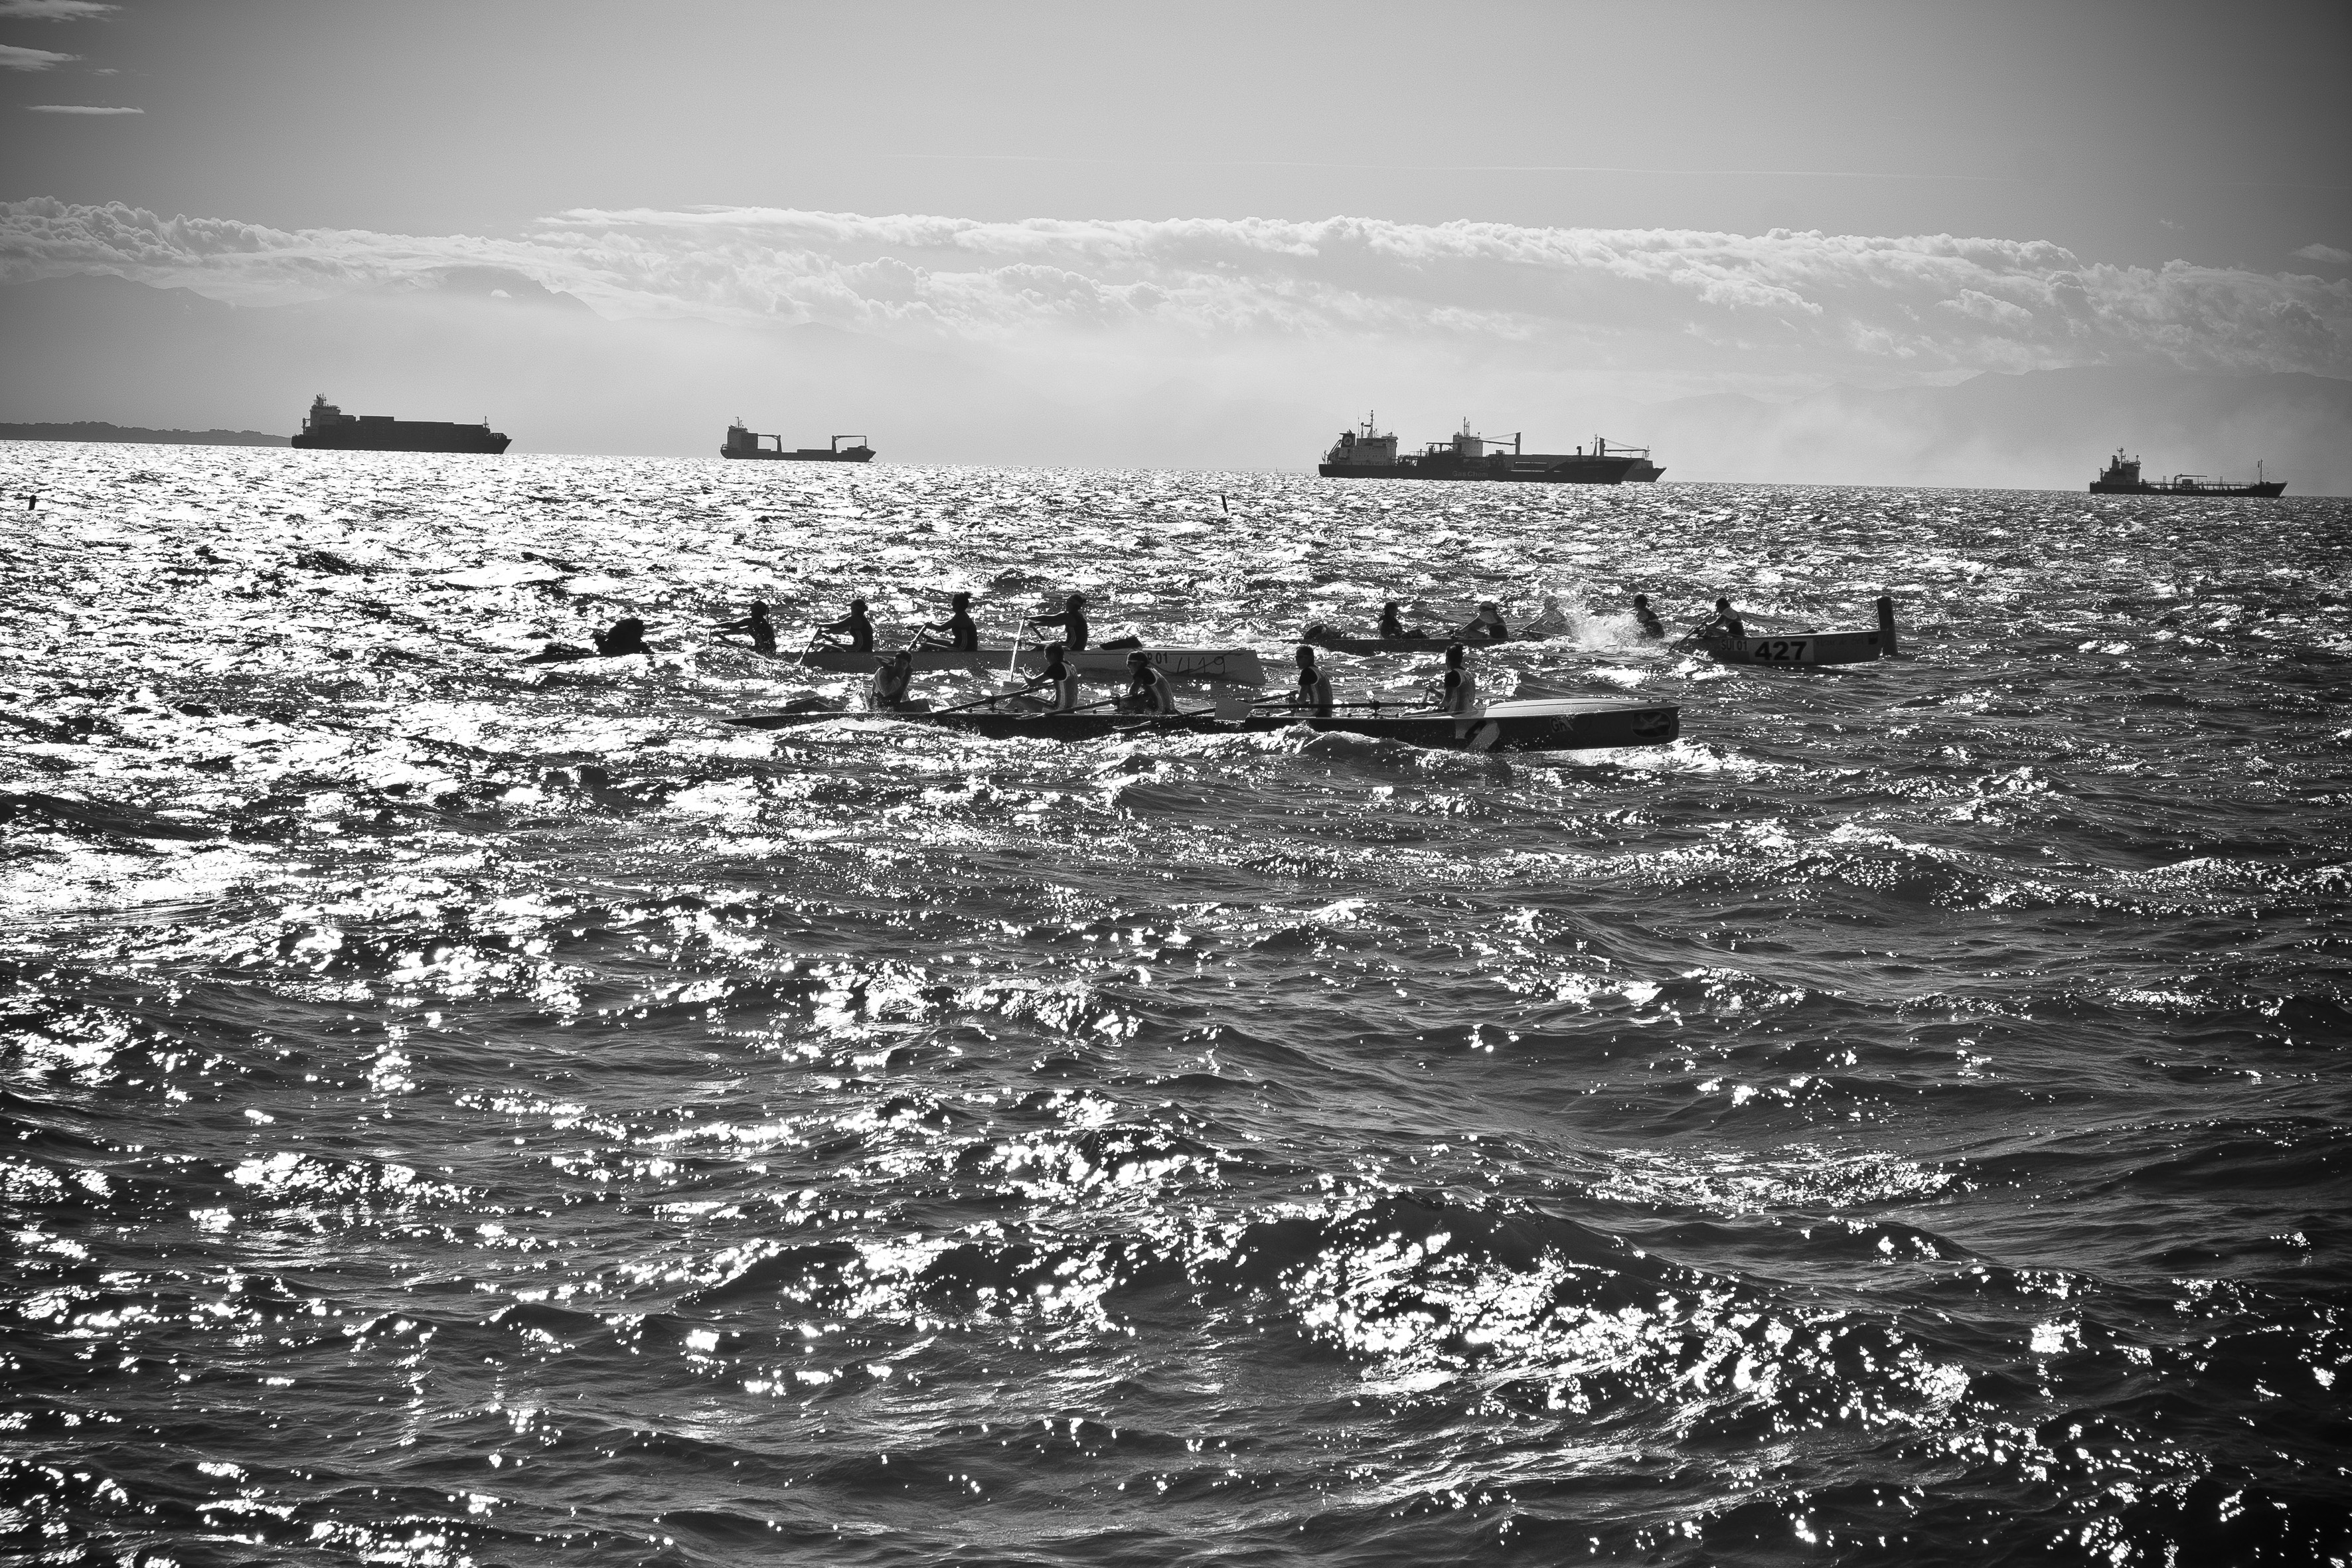
sea, coast, ocean, horizon, cloud, black and white, photography, shore, wave, urban, travel, fujifilm, reflection, monochrome, bw, blackandwhite, blackwhite, noiretblanc, greece, fuji, fujix, macedonia, thessaloniki, fujixe1, monochrome photography, mudflat